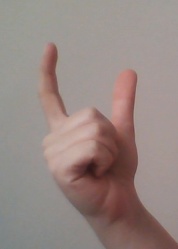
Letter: nun